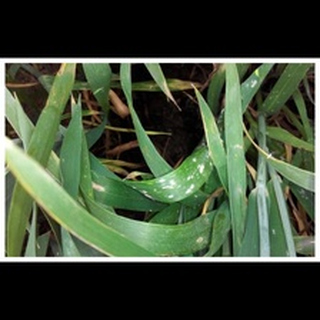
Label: wheat_mildew